La Trobe University

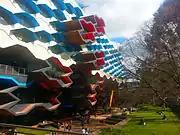
Molecular inspired windows at LIMS

La Trobe Bendigo succeeded 118 years of tertiary education in the regional centre, which began with the Bendigo School of Mines in 1873.